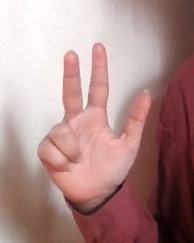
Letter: al